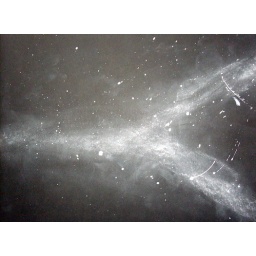
Chalk pastel on black construction paper with stars made by splattering white acrylic paint.